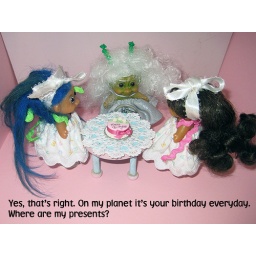
pretty pink birthday cake by Blue Kitty Miniatures